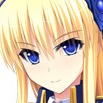
Portrait style: Anime Portrait